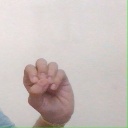
अक्षर: उ